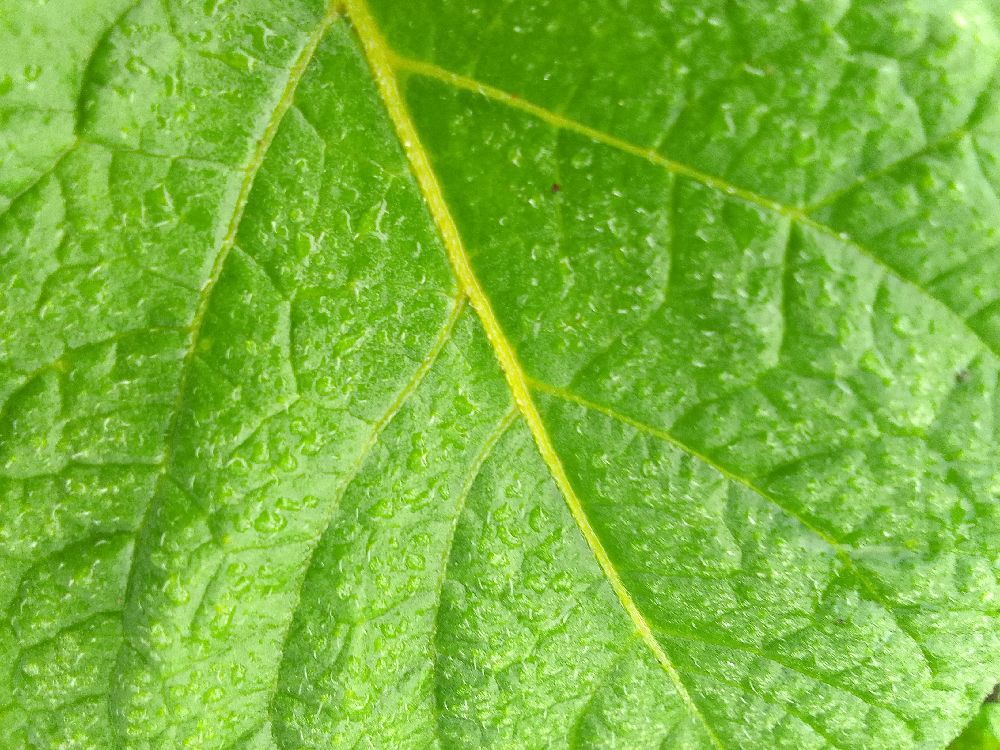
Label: Healthy